Rufus P. Jordan House

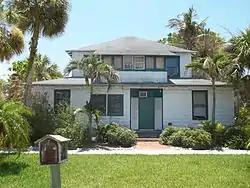

The Rufus P. Jordan House, also known as Mar Vista, is a historic house located at the north end of Longboat Key in Manatee County, Florida. The house is built out of rusticated cement blocks fabricated on site. Rufus P. Jordon built the house for himself and the same remained a single family residence until 1942, when then owners, Wayne Sipe and his wife, along with the relatives of Rufus Jordan and his wife, divided it into apartments.